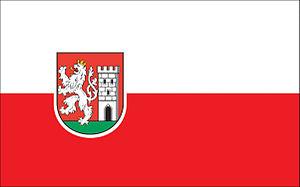
Nymburk est une ville de la région de Bohême-Centrale, en République tchèque, et le chef-lieu du district de Nymburk. Sa population s'élevait à 15 154 habitants en 2020.
La Bohême-Centrale est une des 14 régions de la Tchéquie. C'est l'une des plus importantes en superficie et en population. Sa capitale, Prague, n'est pas située sur son territoire, mais constitue une région séparée : la région métropolitaine de Prague.